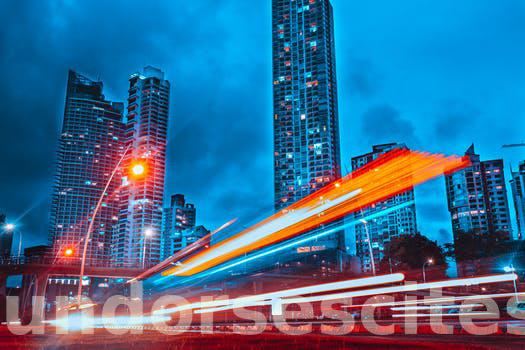
Label: Watermark